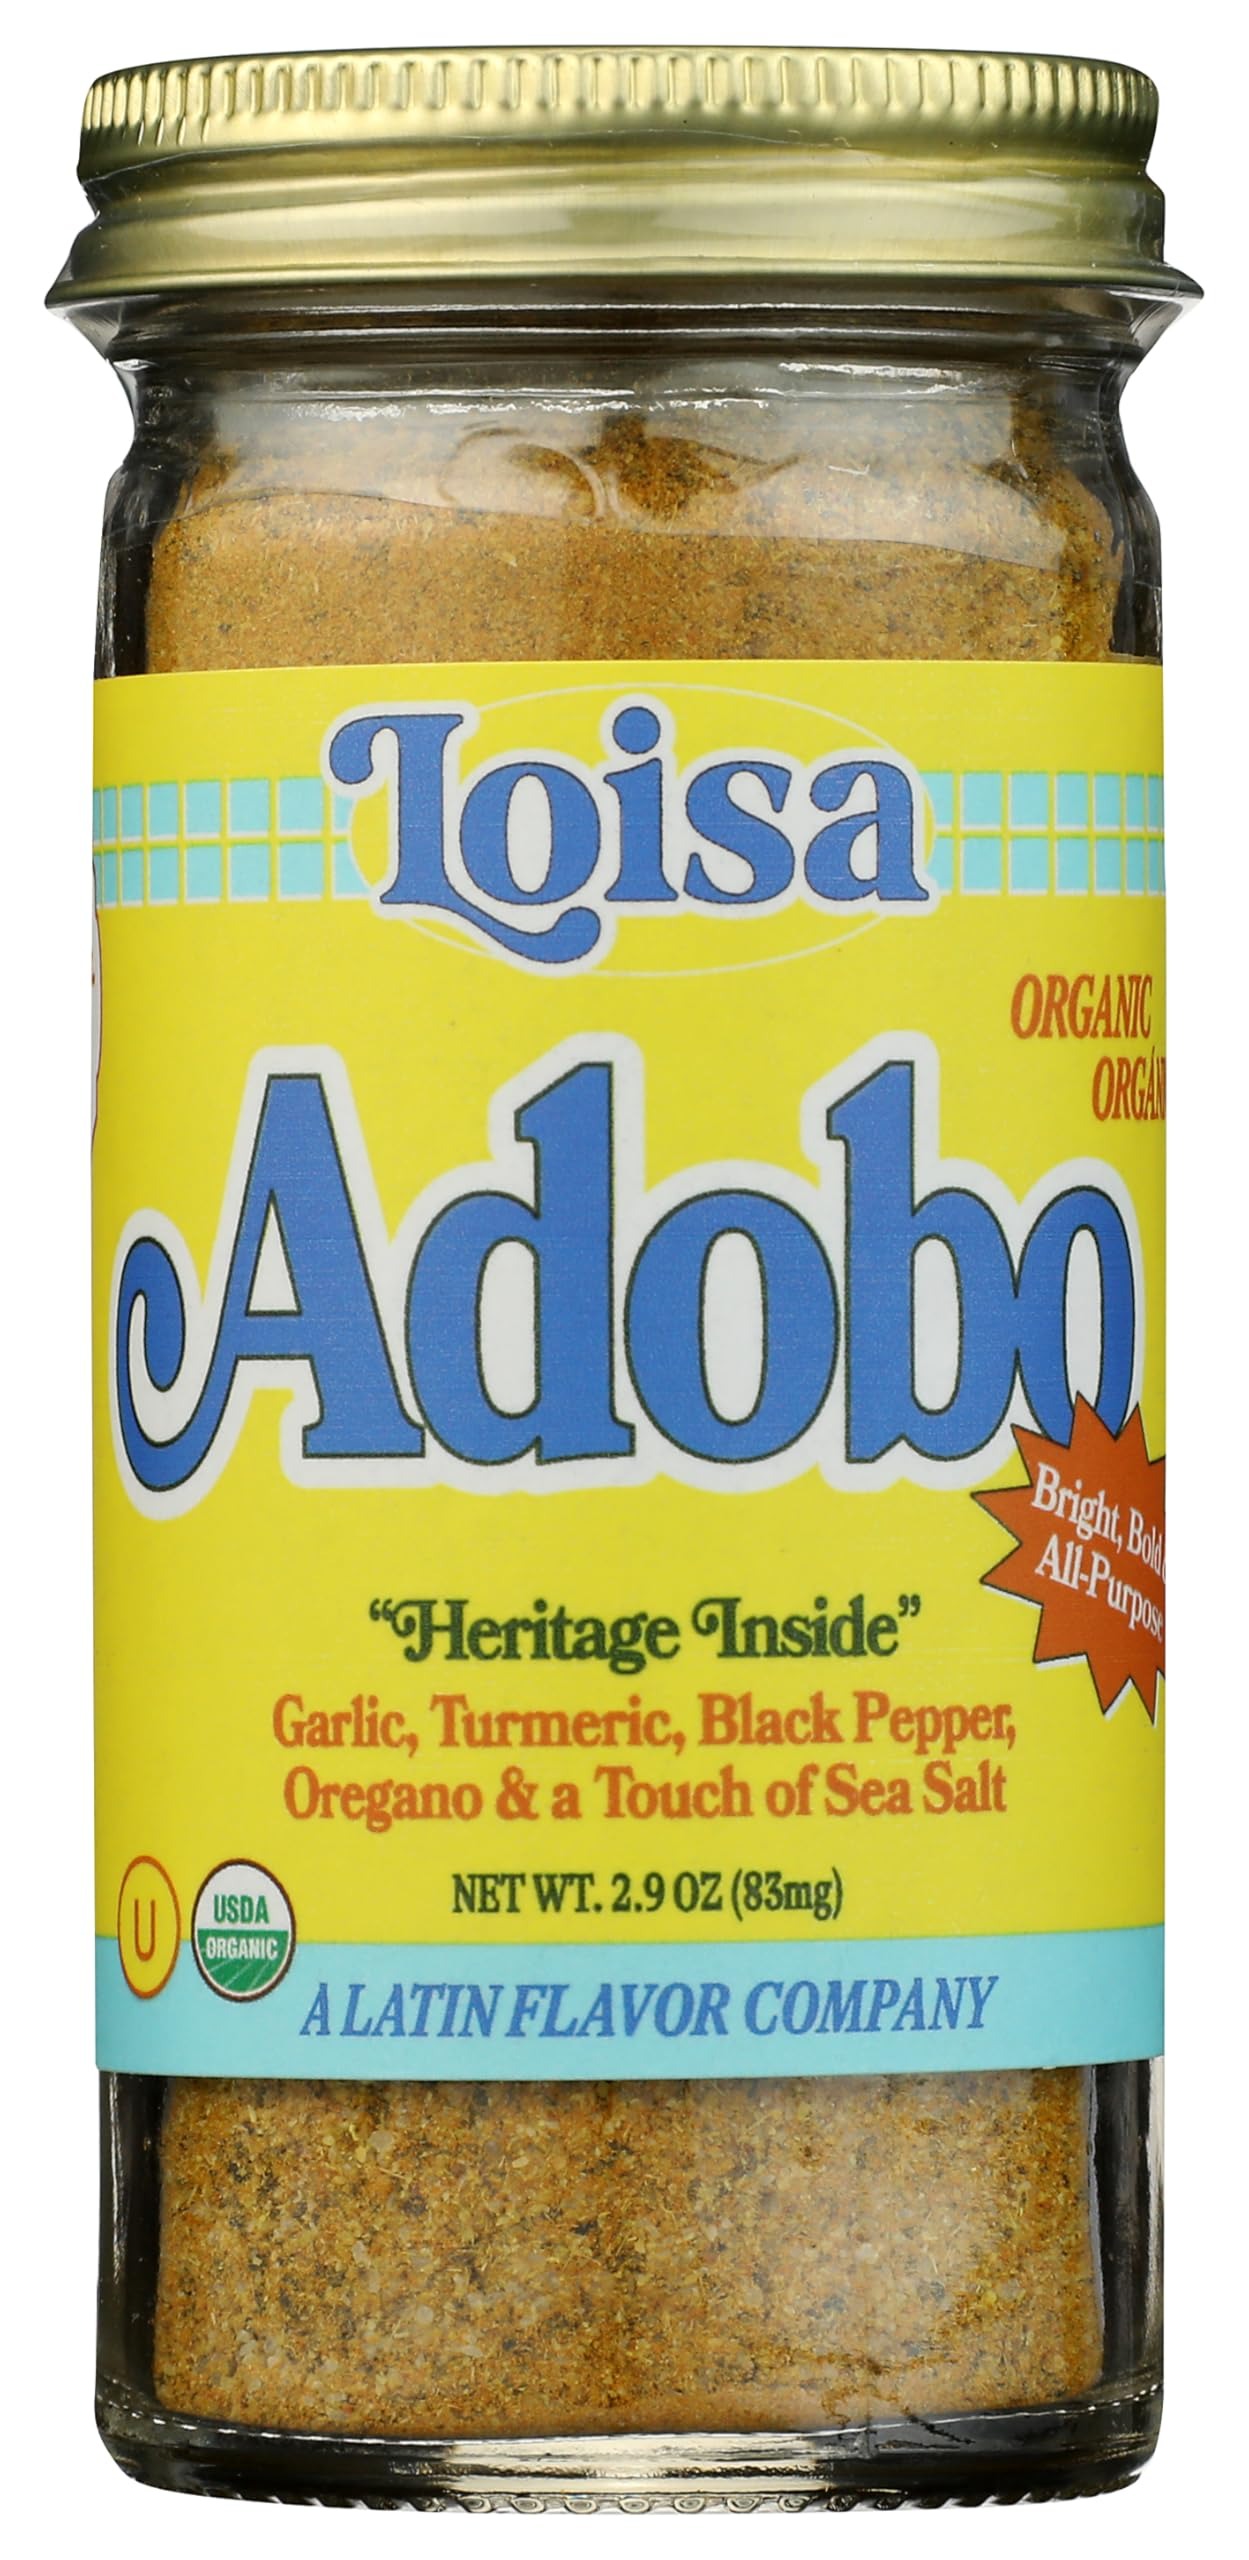
Item Name: Loisa Organic Adobo Seasoning, 2.9 OZ
Bullet Point 1: No hydrogenated fats or high fructose corn syrup allowed in any food
Bullet Point 2: No bleached or bromated flour
Product Description: Baking
Value: 2.9
Unit: Ounce

Price: 7.49